Tanjung Barat

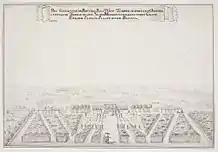
The main building of Landhuis Tandjong West, with its vast Baroque landscaping.

Tandjong West is located on the west side of the upper Ciliwung (the vast area between Jalan Poltangan Raya, Jalan Raya Pasar Minggu, Jakarta Outer Ring Road and the Ciliwung). The first recorded owner of the estate was Jan Andries Duurkoop, who bought the estate from an anonymous previous owner between 1760 and 1780. At this time, Duurkoop commissioned Johannes Rach to make a drawing of Landhuis Tandjong West. The manor house features a 25-meter high tower gate in Baroque style. The country house features a vast garden and a main building. The main building consists of a main house flanked with detached smaller wings, probably for guest houses - a typical Old Indies feature.